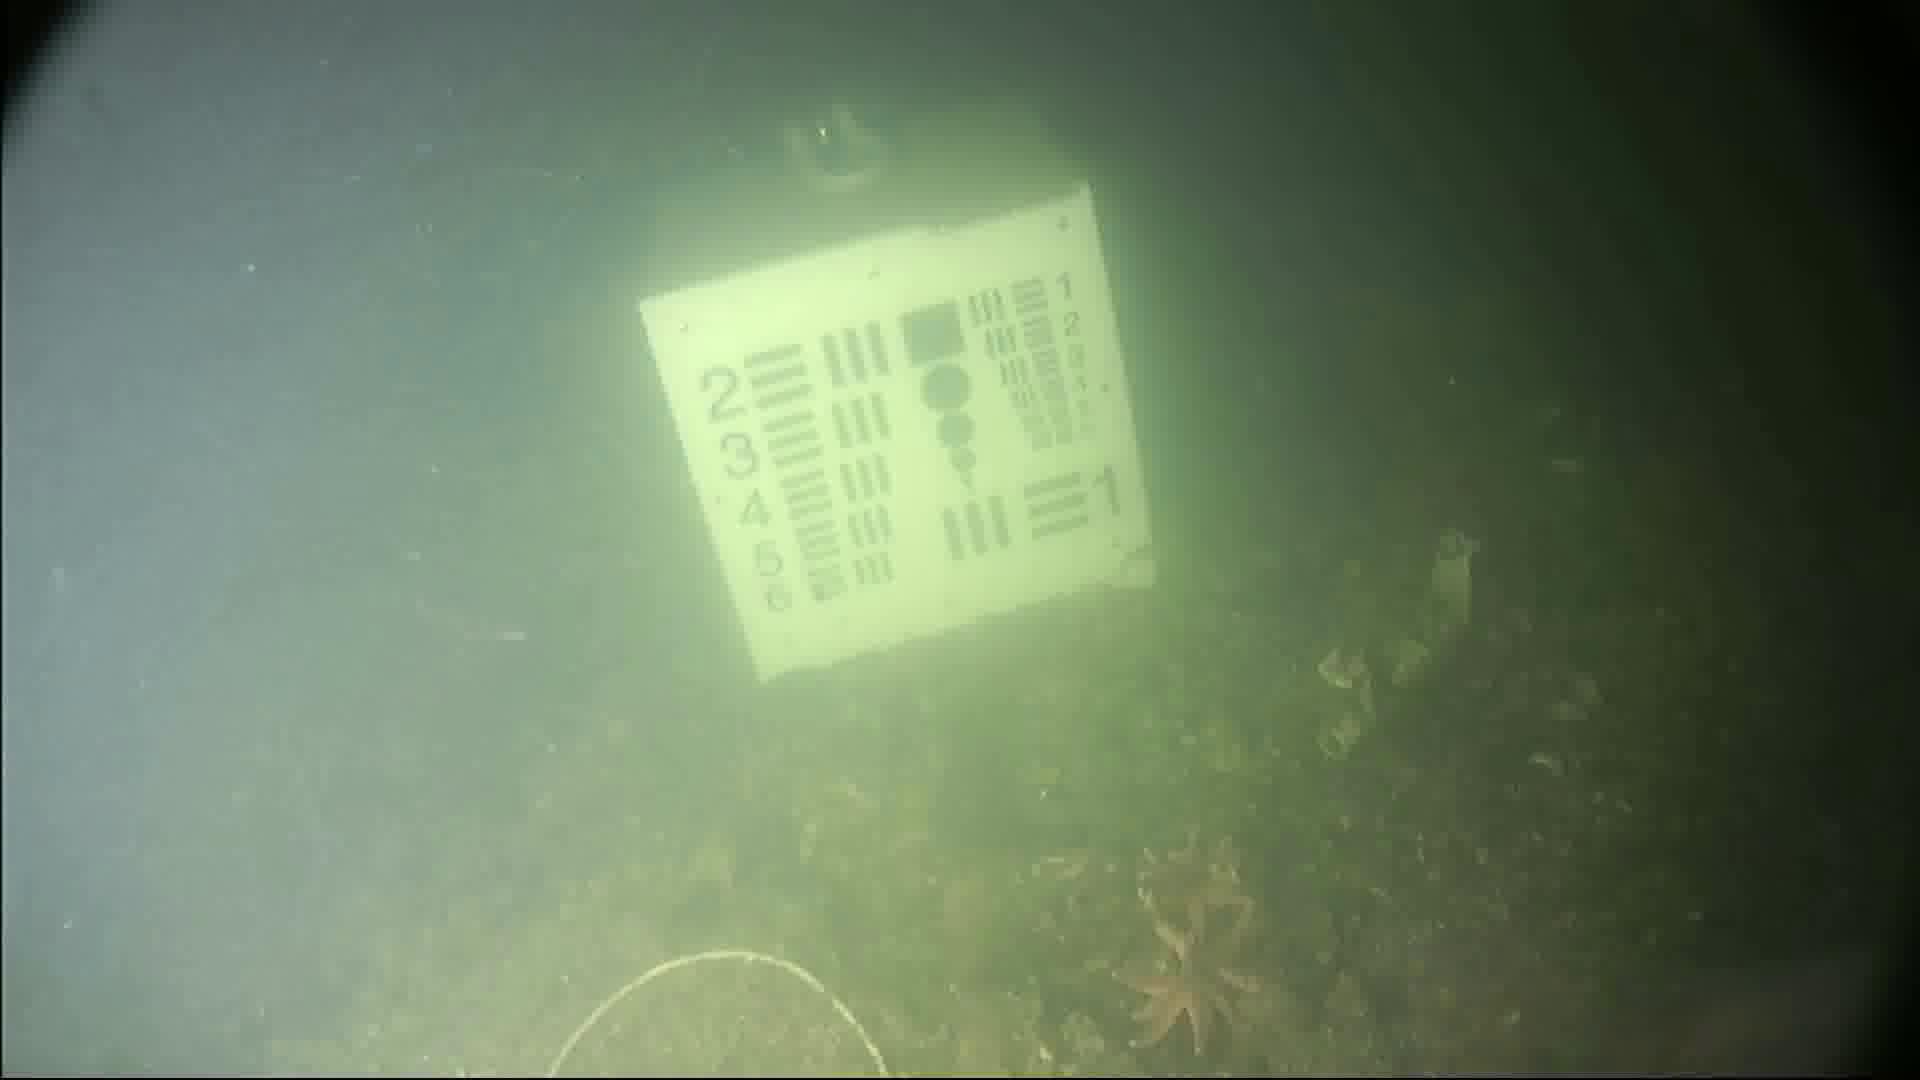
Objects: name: starfish
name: fish